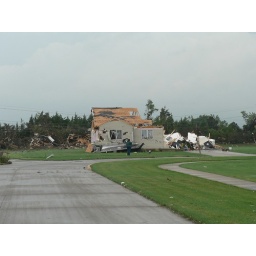
house on my street hit by tornado june 1st 2007 Fruitland Iowa